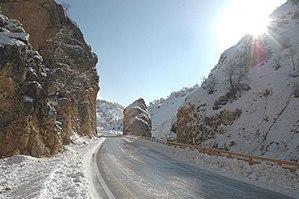
La bataille des Portes persiques oppose Alexandre le Grand, à la tête de l'armée macédonienne, au satrape de Perside, Ariobarzane. Durant l'hiver 330 av. J.-C., les forces perses, dont le nombre varie largement selon les sources, effectuent un baroud d'honneur et tiennent en respect les Macédoniens pendant un mois. Cependant, grâce à des prisonniers de guerre, ou à un berger de la région, Alexandre découvre l’existence d'un chemin menant à l'arrière de l'armée adverse, ce qui lui assure la victoire.
Les Portes persiques, en persan دربند پارس, Tang-e Meyran, sont un col de montagne d'Iran marquant la frontière entre les provinces du Fars et de Kohkiluyeh et Buyer Ahmad, au sud du mont Dena, dans les monts Zagros.
La bataille des Thermopyles, l'un des plus célèbres faits d'armes de l'histoire antique, oppose une alliance des cités grecques à l'Empire achéménide en août ou septembre 480 av. J.-C. L'armée grecque, environ 7 000 hoplites, tente de retenir l'armée perse de Xerxès Iᵉʳ, laquelle compte, selon les estimations modernes, entre 70 000 et 300 000 soldats à l'entrée du défilé des Thermopyles qui commande l'accès à la Grèce centrale, le long de la mer Égée.